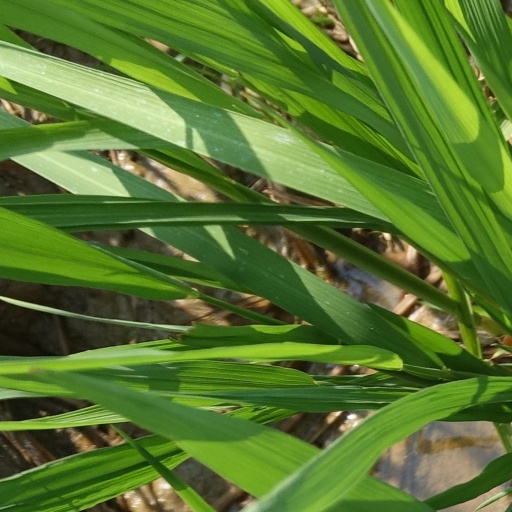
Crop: rice